Red Tail Squadron

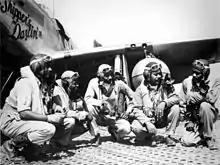
Pilots of the 332nd Fighter Group, known as Tuskegee Airmen, at Ramitelli Airfield, Italy

Tuskegee Airmen is the popular name of a group of African American pilots who fought in World War II as the 332nd Fighter Group and 477th Bombardment Group of the US Army Air Corps. They are also sometimes referred to as the Red Tail Angels or Red Tails, unofficial terms that were used during the War to describe the mostly unknown group of Airmen because of the distinctive red paint used on the tails of their fighter aircraft. The Tuskegee Airmen were the first unit of African American military aviators in the United States armed forces. During World War II, African Americans were still subjected to Jim Crow laws in portions of the United States and the American military itself was racially segregated. Legal and social prejudice prevented the Airmen from flying combat missions. Despite their adversities, the Tuskegee Airmen flew with distinction: In 2007, 350 Tuskegee Airmen and their widows were awarded a collective Congressional Gold Medal, and the airfield where they trained has been designated as Tuskegee Airmen National Historic Site. Although some sources claimed the Airmen had a perfect record in their 15,000 missions as bomber escorts, a report released in 2007 stated they lost 25 bombers.